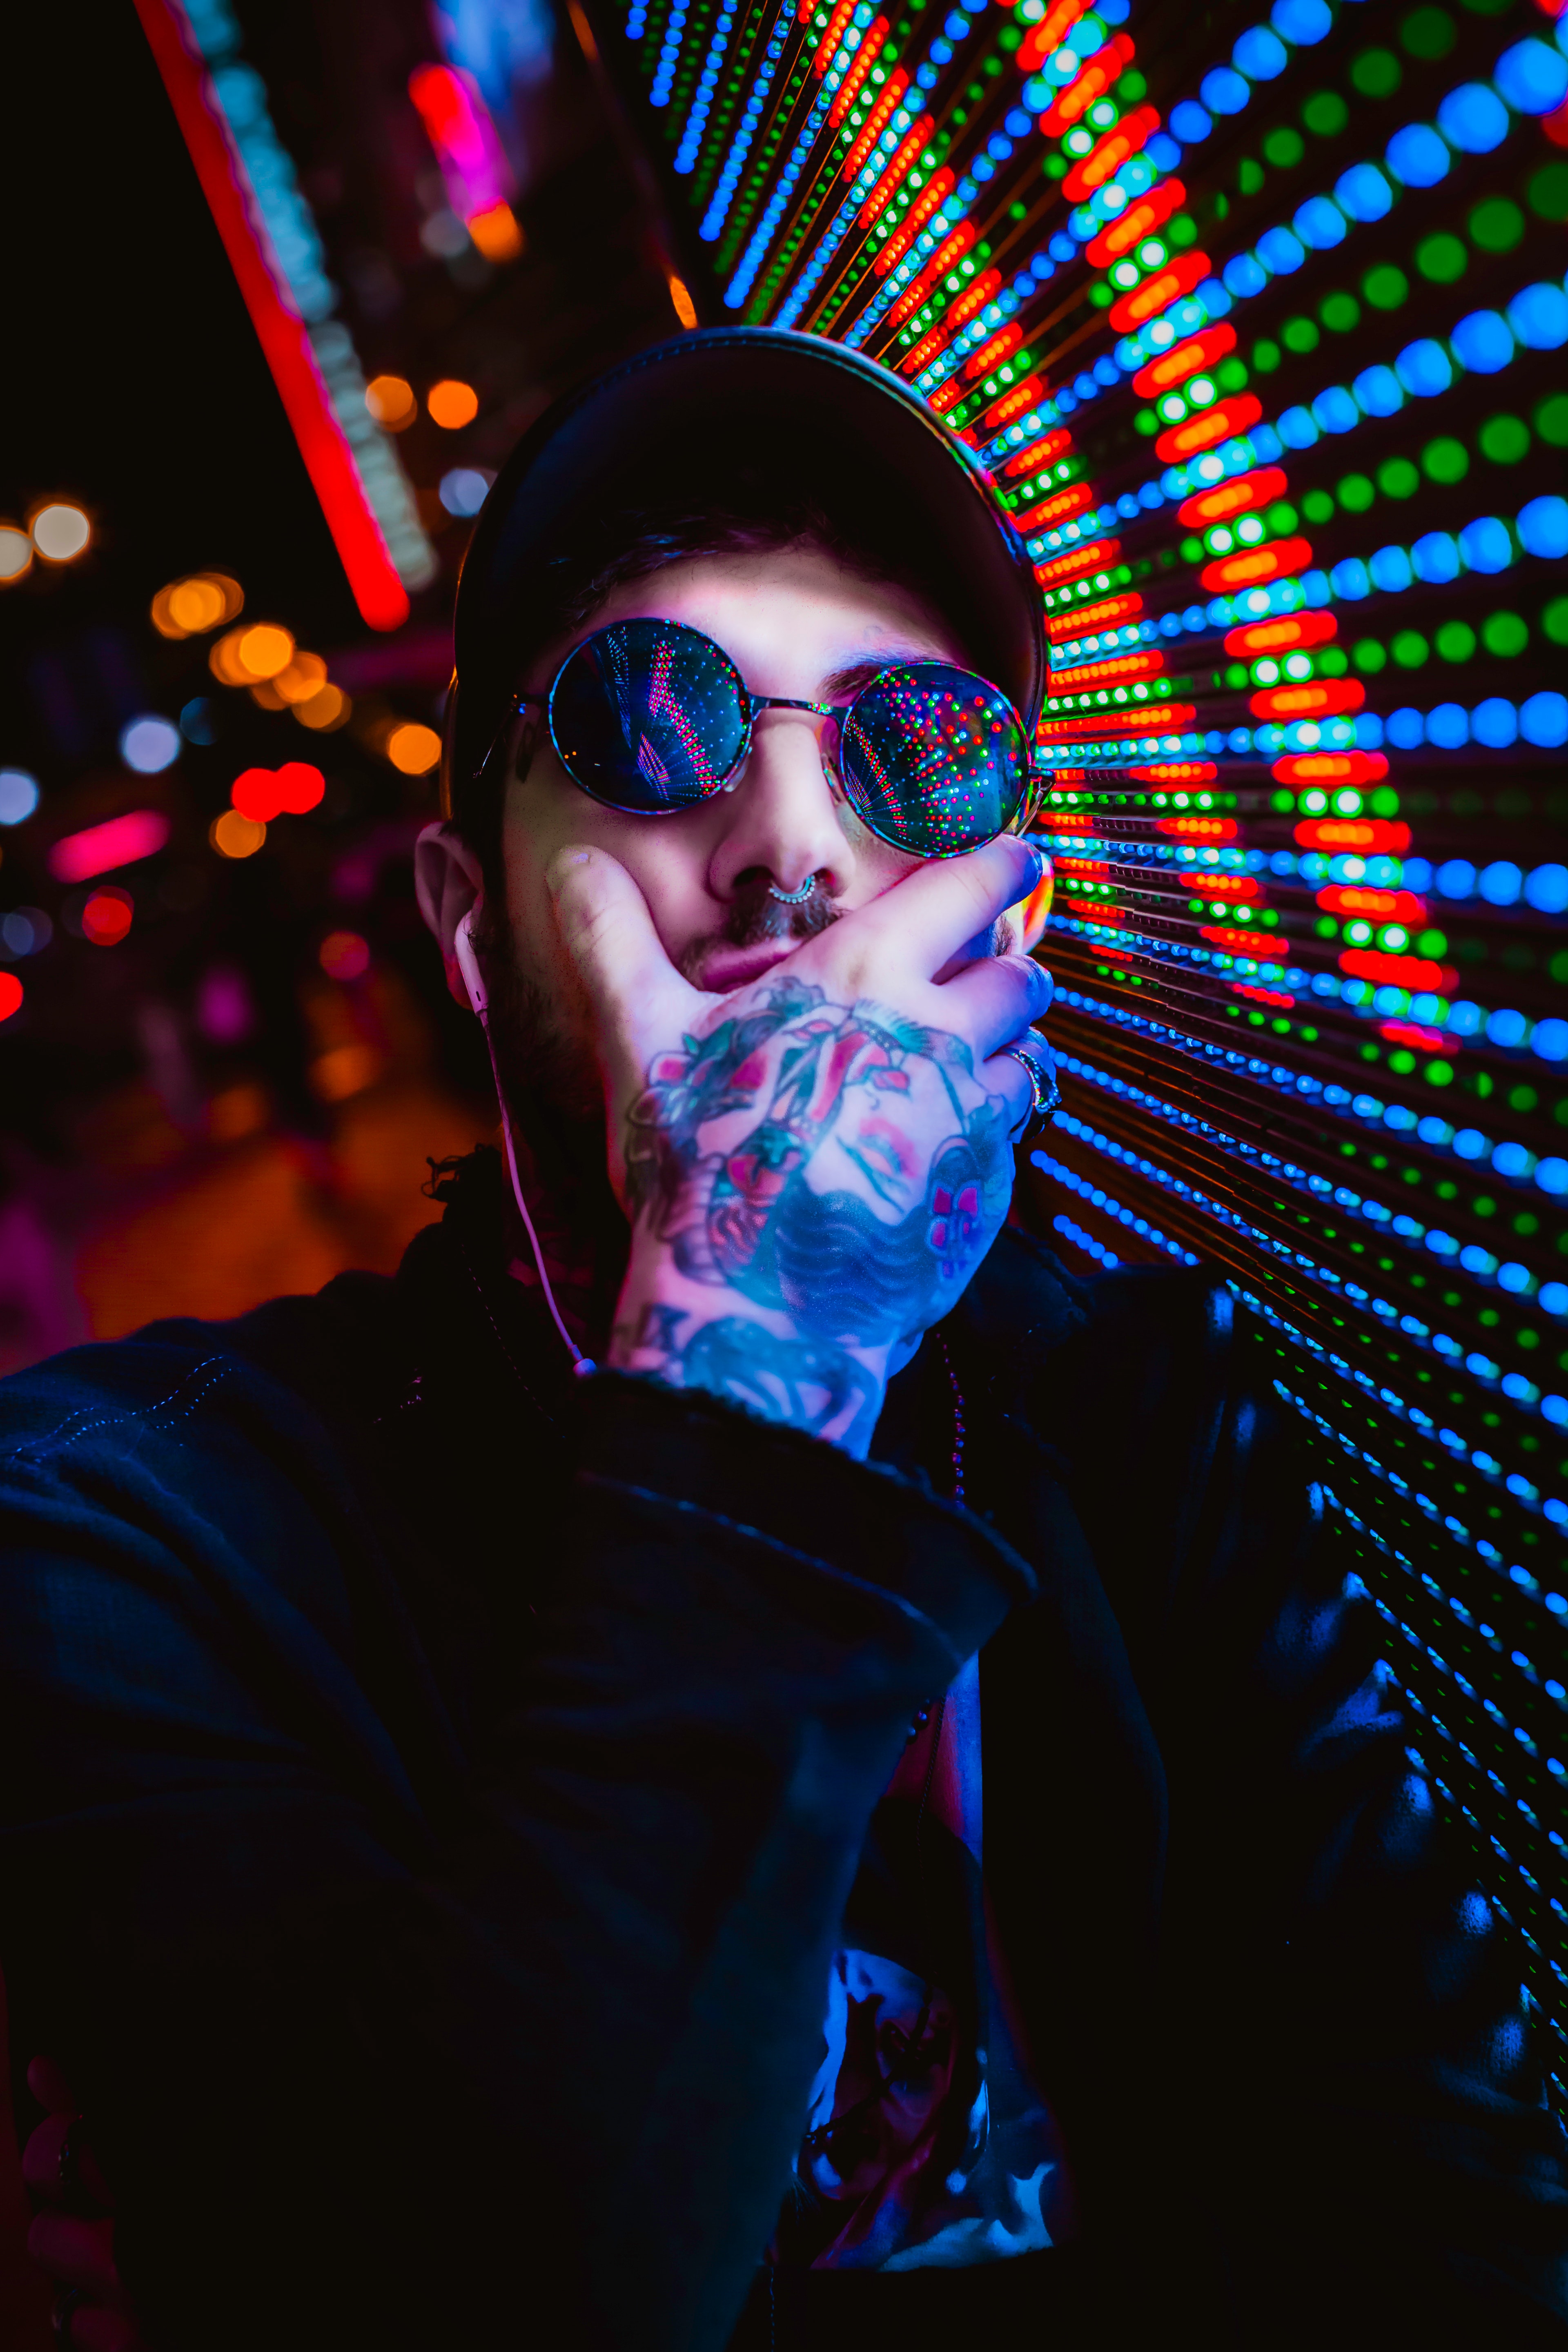
eyewear, blue, light, cool, glasses, Visual effect lighting, fun, artist, sunglasses, magenta, nightclub, vision care, graphic design, illustration, fictional character, darkness, psychedelic art, disco, performance